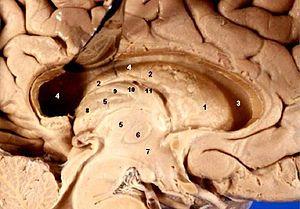
Le noyau caudé d'origine télencéphalique est l'un des trois principaux composants des ganglions de la base, les deux autres étant le putamen et le globus pallidus formant tous deux le noyau lenticulaire. Le striatum est l'ensemble formé par le noyau caudé et le putamen, et représente plutôt une unité fonctionnelle qu'anatomique. Ils sont en effet tous les deux la voie d'entrée dans les ganglions de la base pour les informations venant du cortex.